Bellingwedde

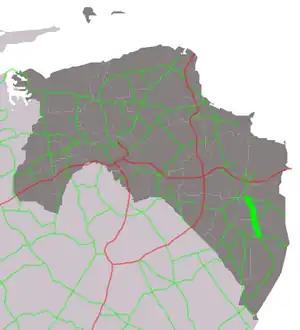
The location of the N368 in the province of Groningen

There are no highways in Bellingwedde. The nearest highway is the A7 (E22) directly north of the municipality and which is connected to Groningen in the west and Leer (Germany) in the east; its nearest access point is exit 48 (Oudeschans).